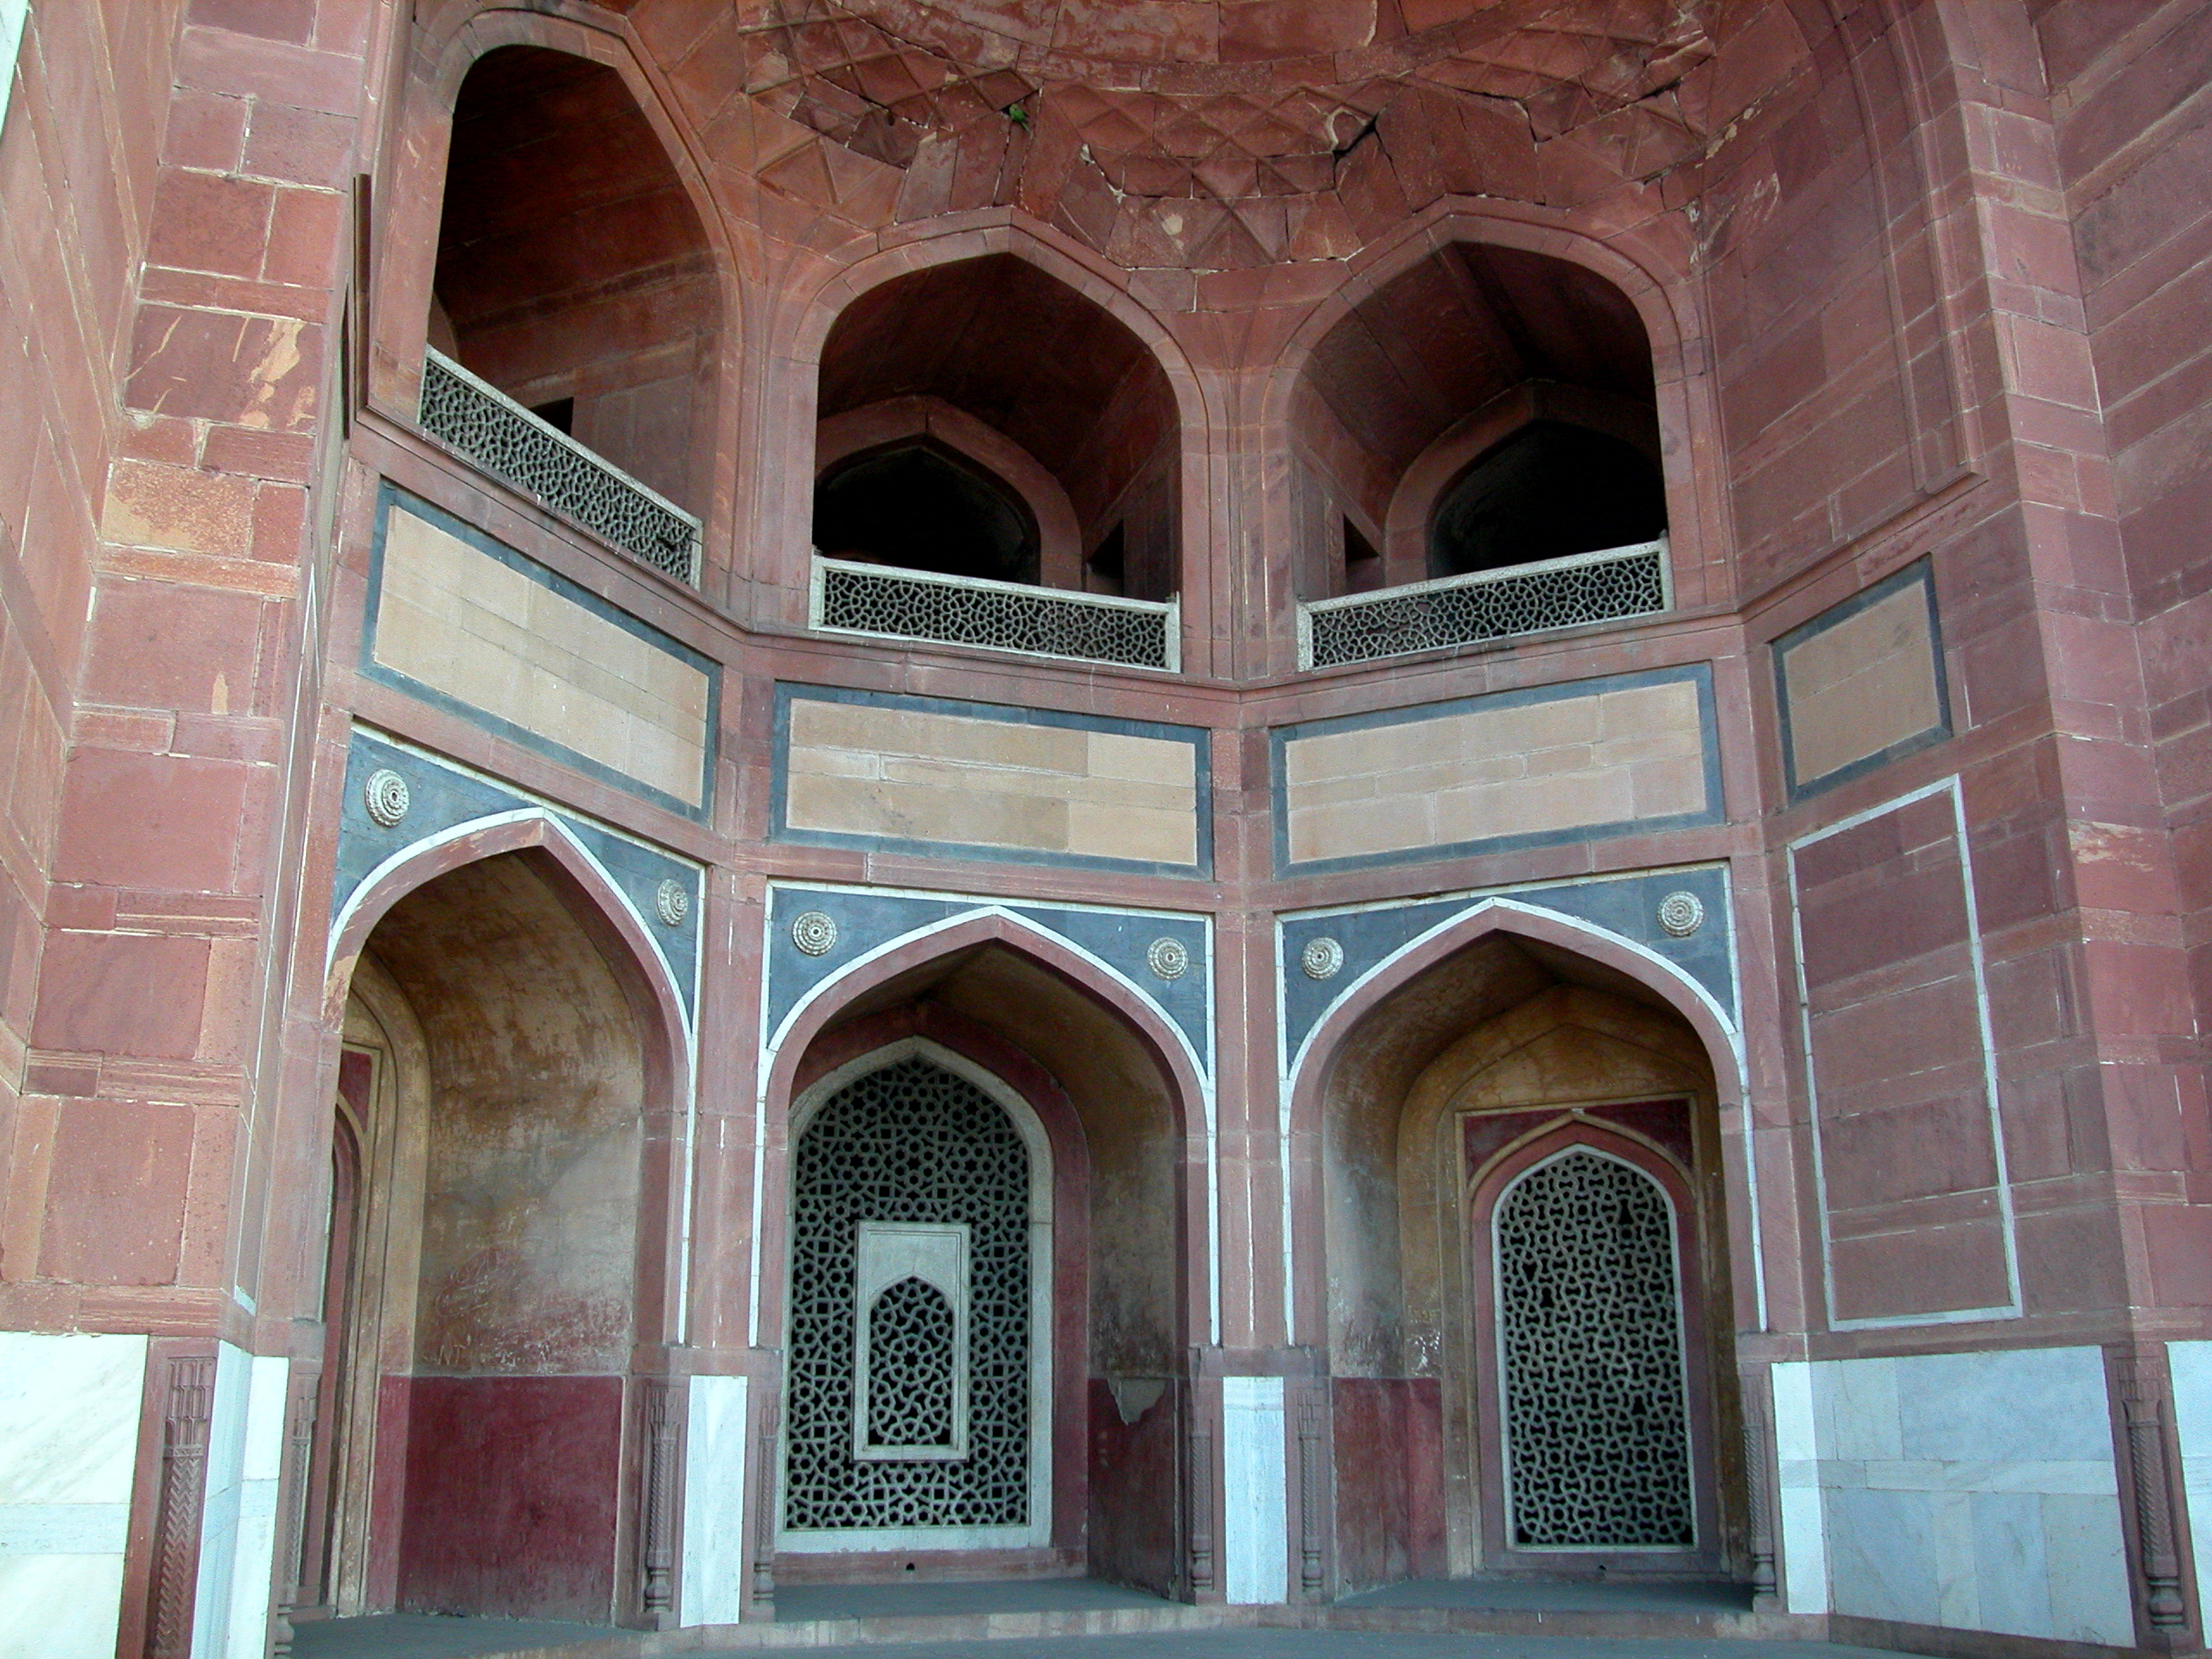
architecture, building, palace, arch, high, facade, church, chapel, place of worship, temple, ruins, monastery, synagogue, hires, arcade, india, tomb, hi, res, delhi, unescoworldheritage, humayuns, ancient history